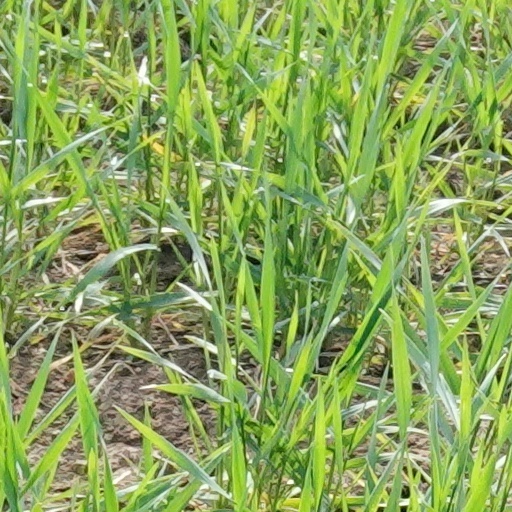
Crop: wheat